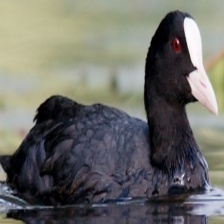
Species: AMERICAN COOT
Scientific name: FULICA AMERICANA